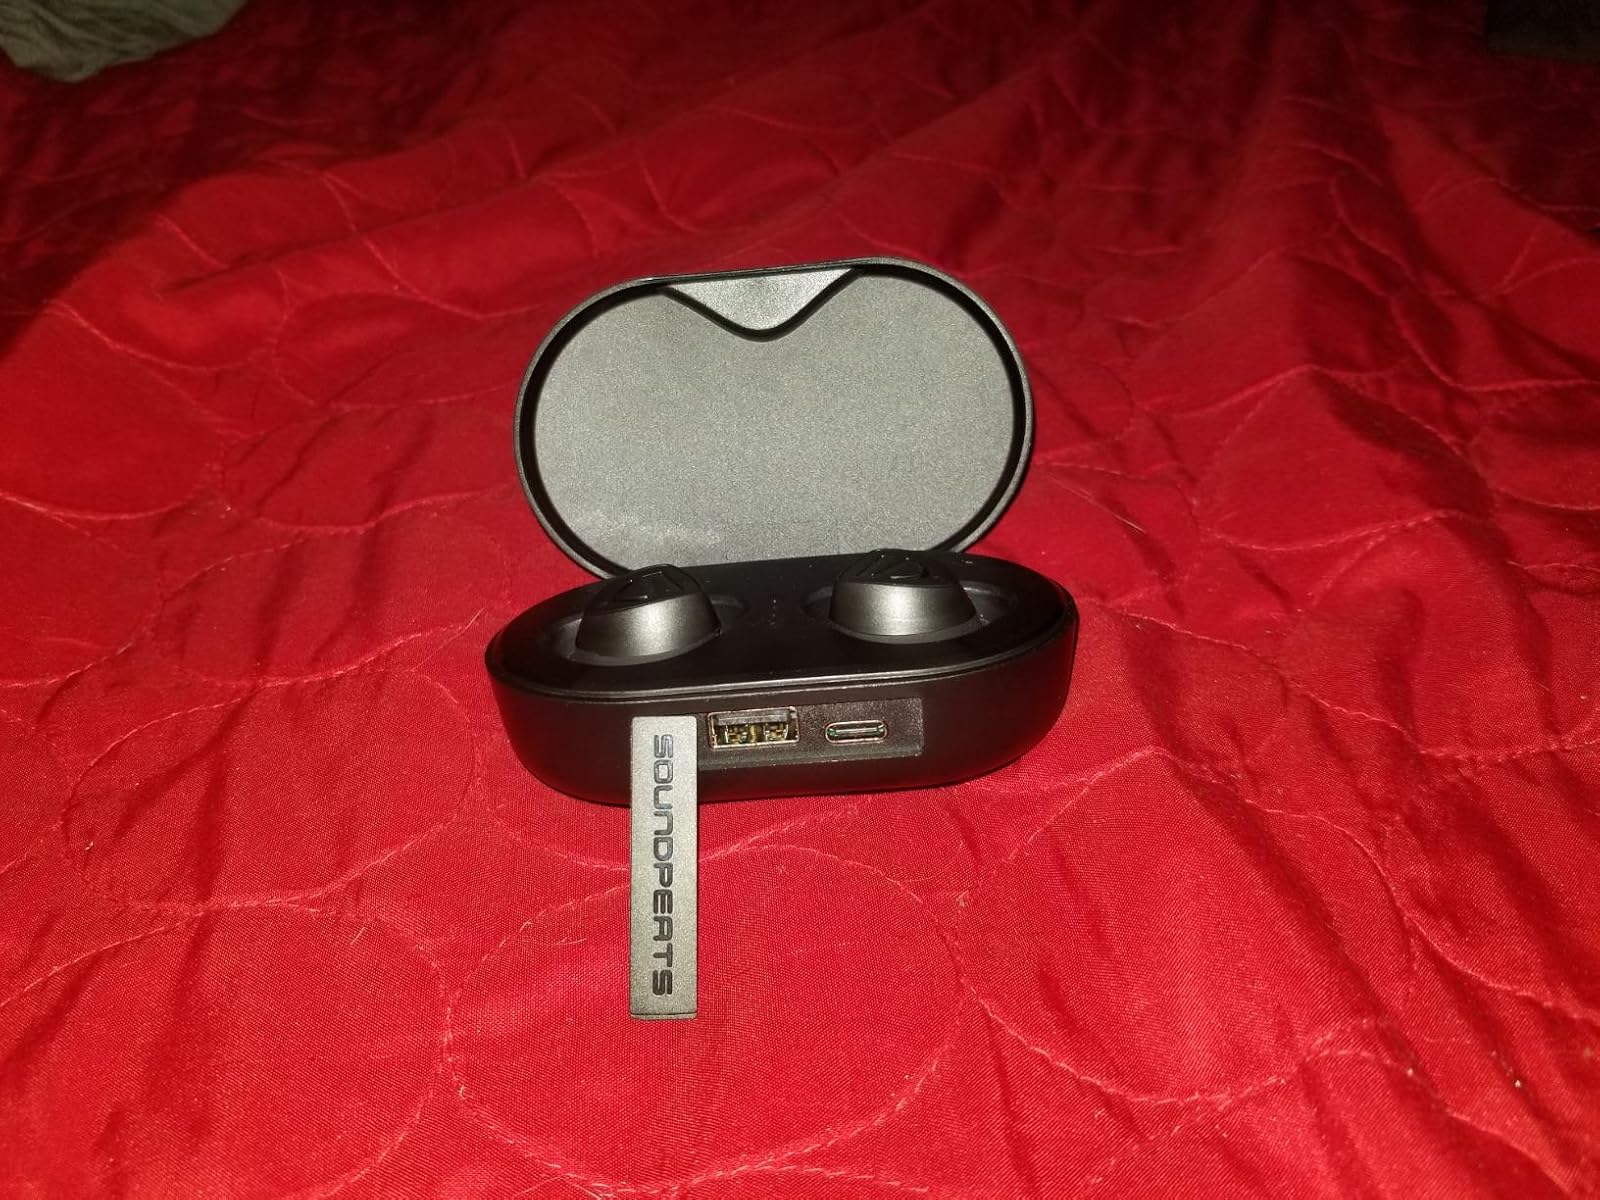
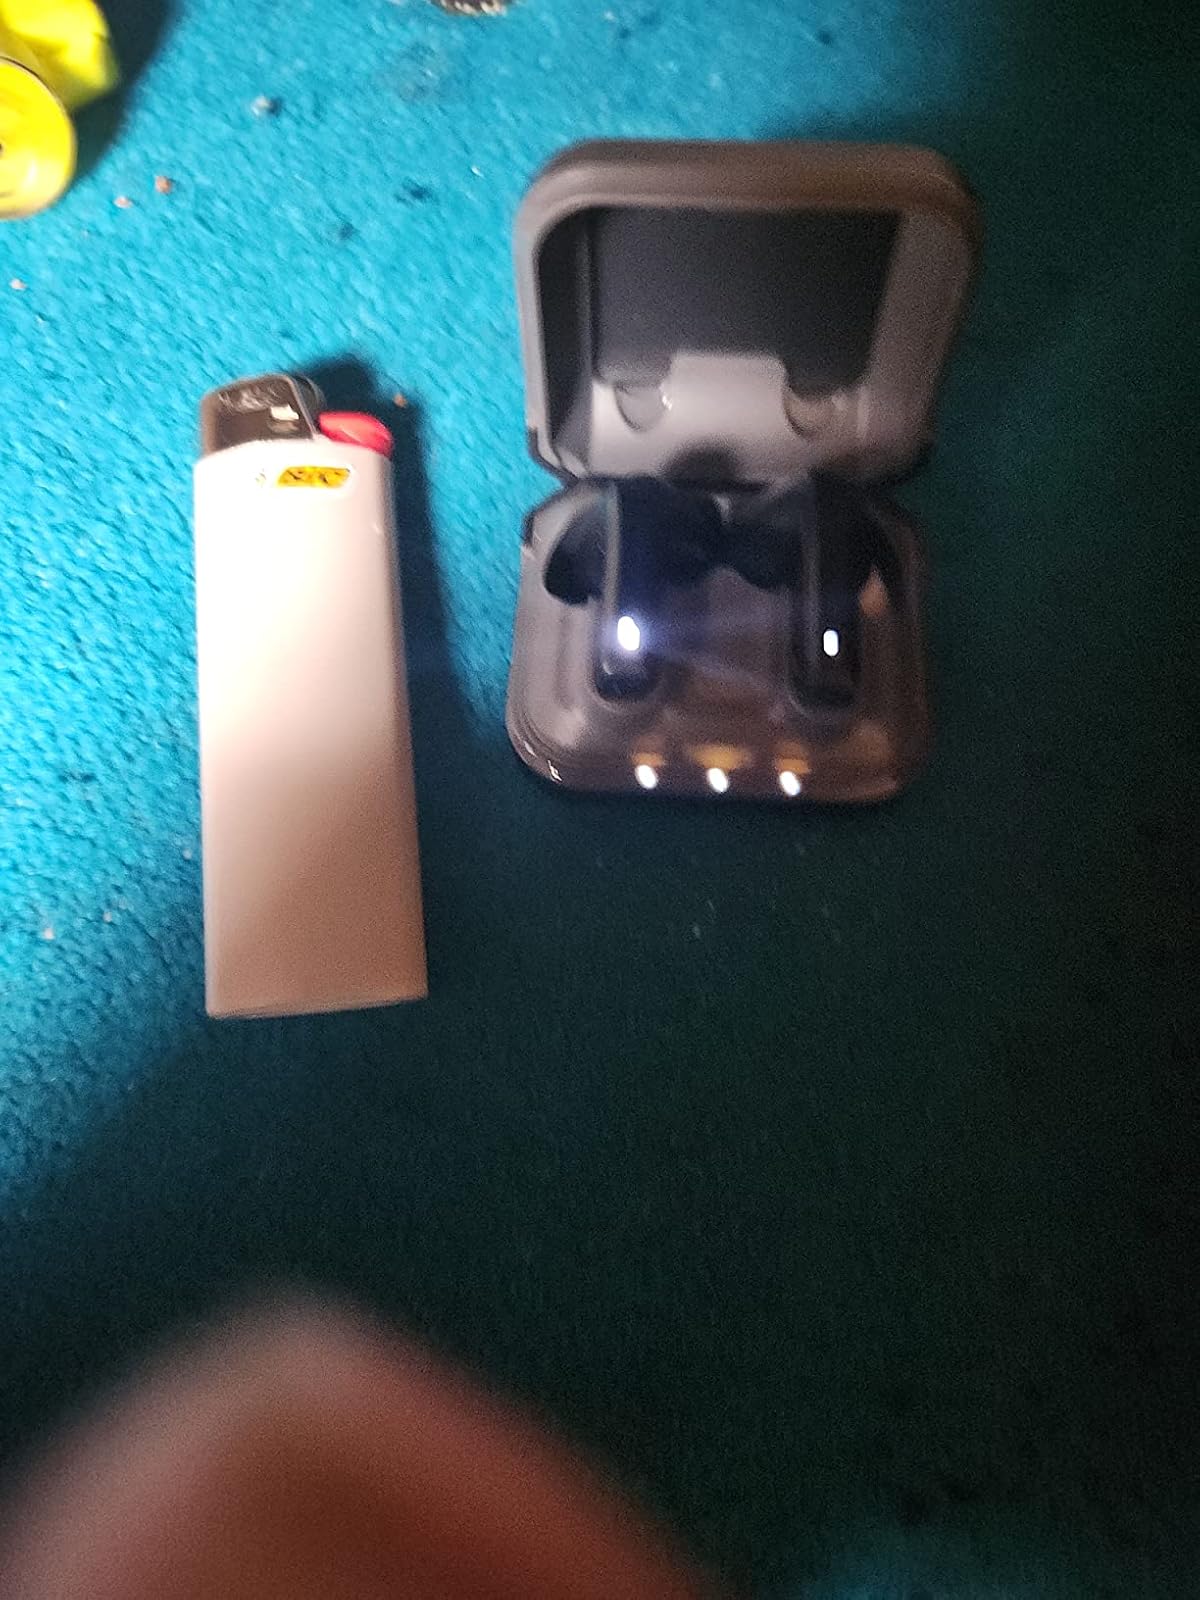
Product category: earbuds
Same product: no